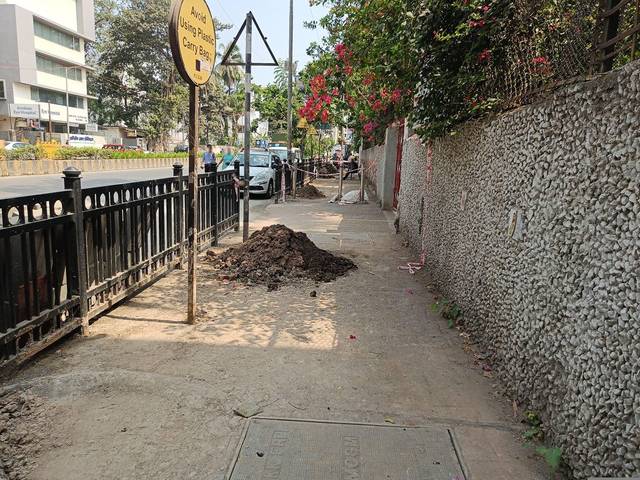
Region: India
Coordinates: 19.103, 72.839